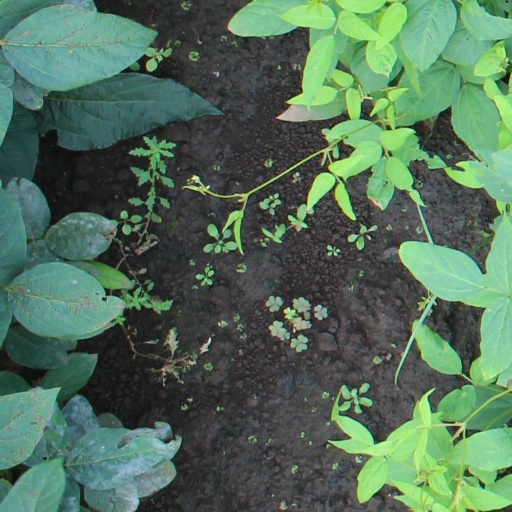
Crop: soybean